Macrosiphum rosae

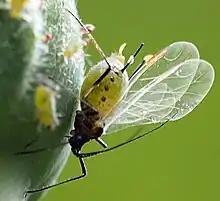
Winged form

This aphid mainly overwinters as eggs on roses, but in mild winters, some adults may survive until spring. The eggs hatch in spring into wingless females which reproduce parthenogenetically, and large colonies can quickly develop, being mainly found on the tips of shoots and around flower buds. The heaviest population densities are in June and July in the northern hemisphere, just when the bushes are flowering, and thereafter the populations decline. This is because at this time of year, some winged females develop, which migrate to other rose bushes or to certain secondary hosts such as holly, teasel, valerian, "Knautia" and scabious. With the onset of autumn, winged males are also produced, the insects return to roses and the eggs are laid.